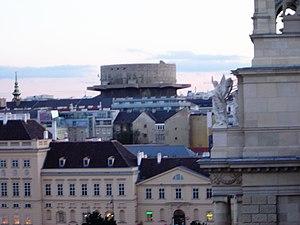
Les tours de DCA étaient huit complexes de tours anti-aériennes de type blockhaus construits dans les villes de Berlin, Hambourg et Vienne à partir de 1940. Elles furent utilisées par la Flak de la Luftwaffe pour se défendre contre les raids aériens alliés sur ces trois villes durant la Seconde Guerre mondiale. Elles servirent aussi d'abri anti-aériens pour des dizaines de milliers de personnes et pour coordonner la défense anti-aérienne.